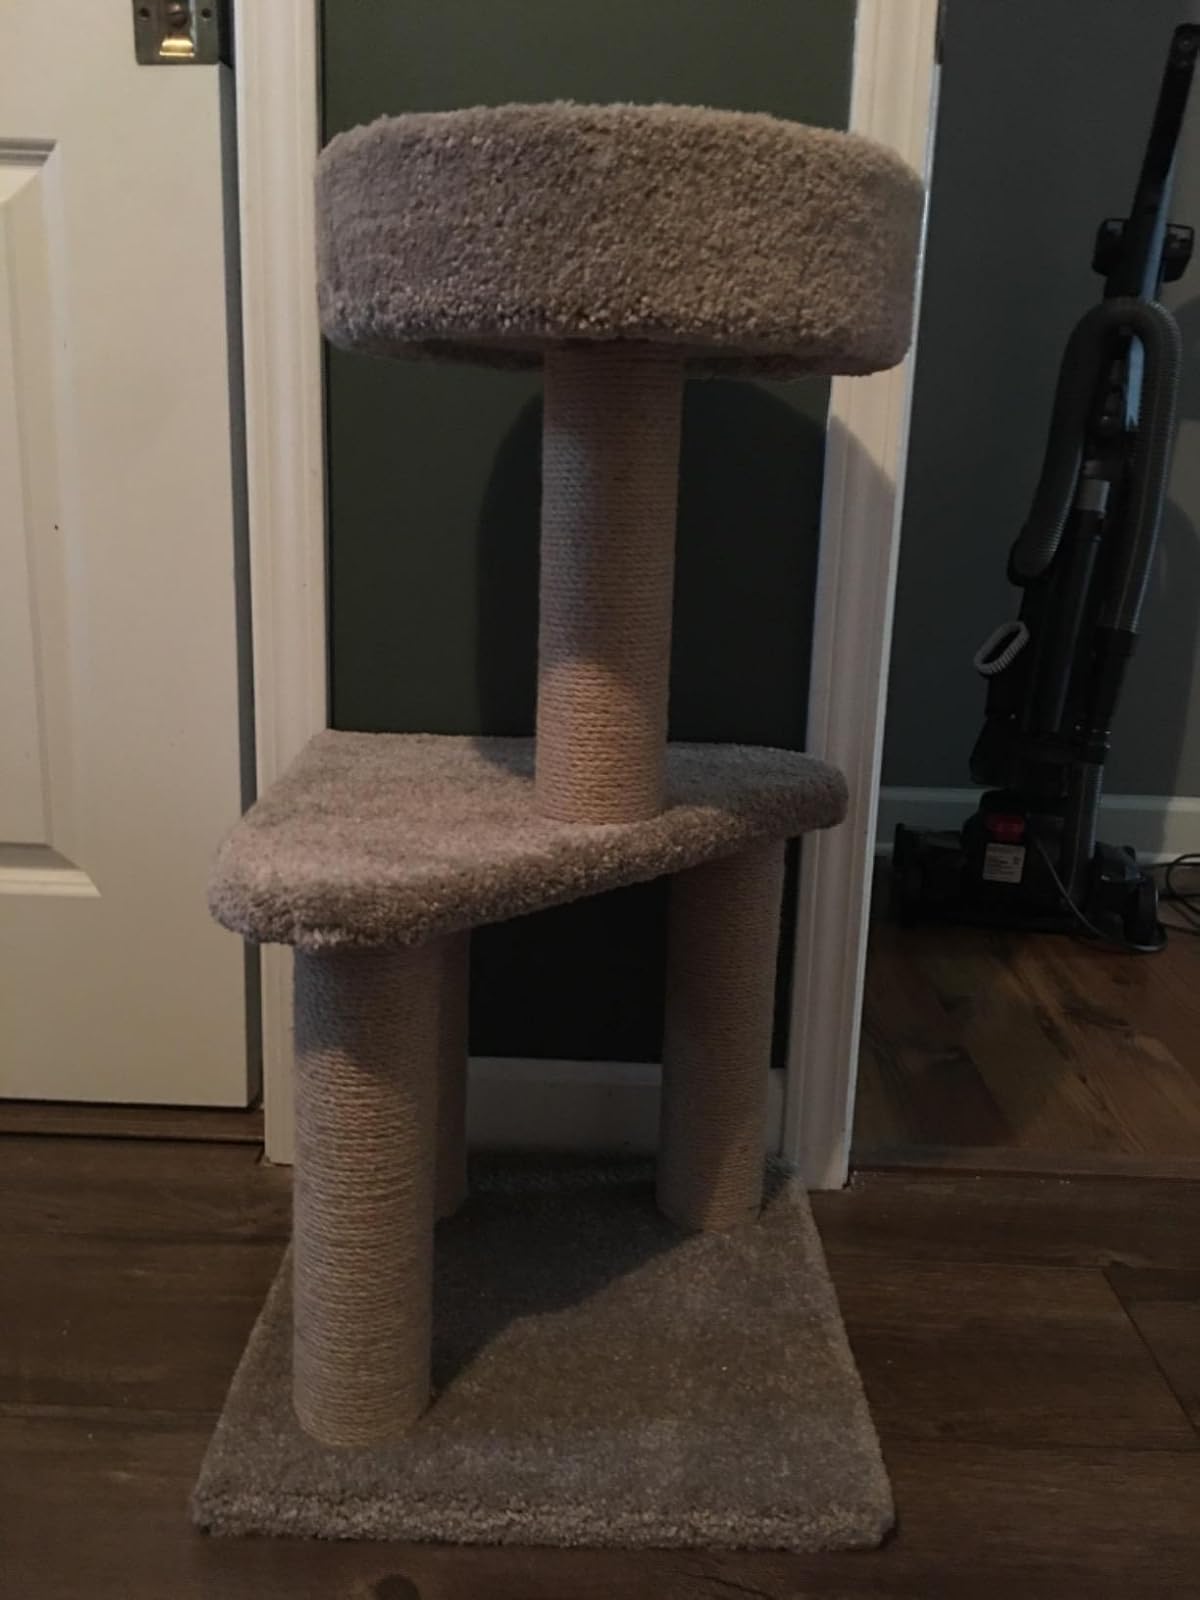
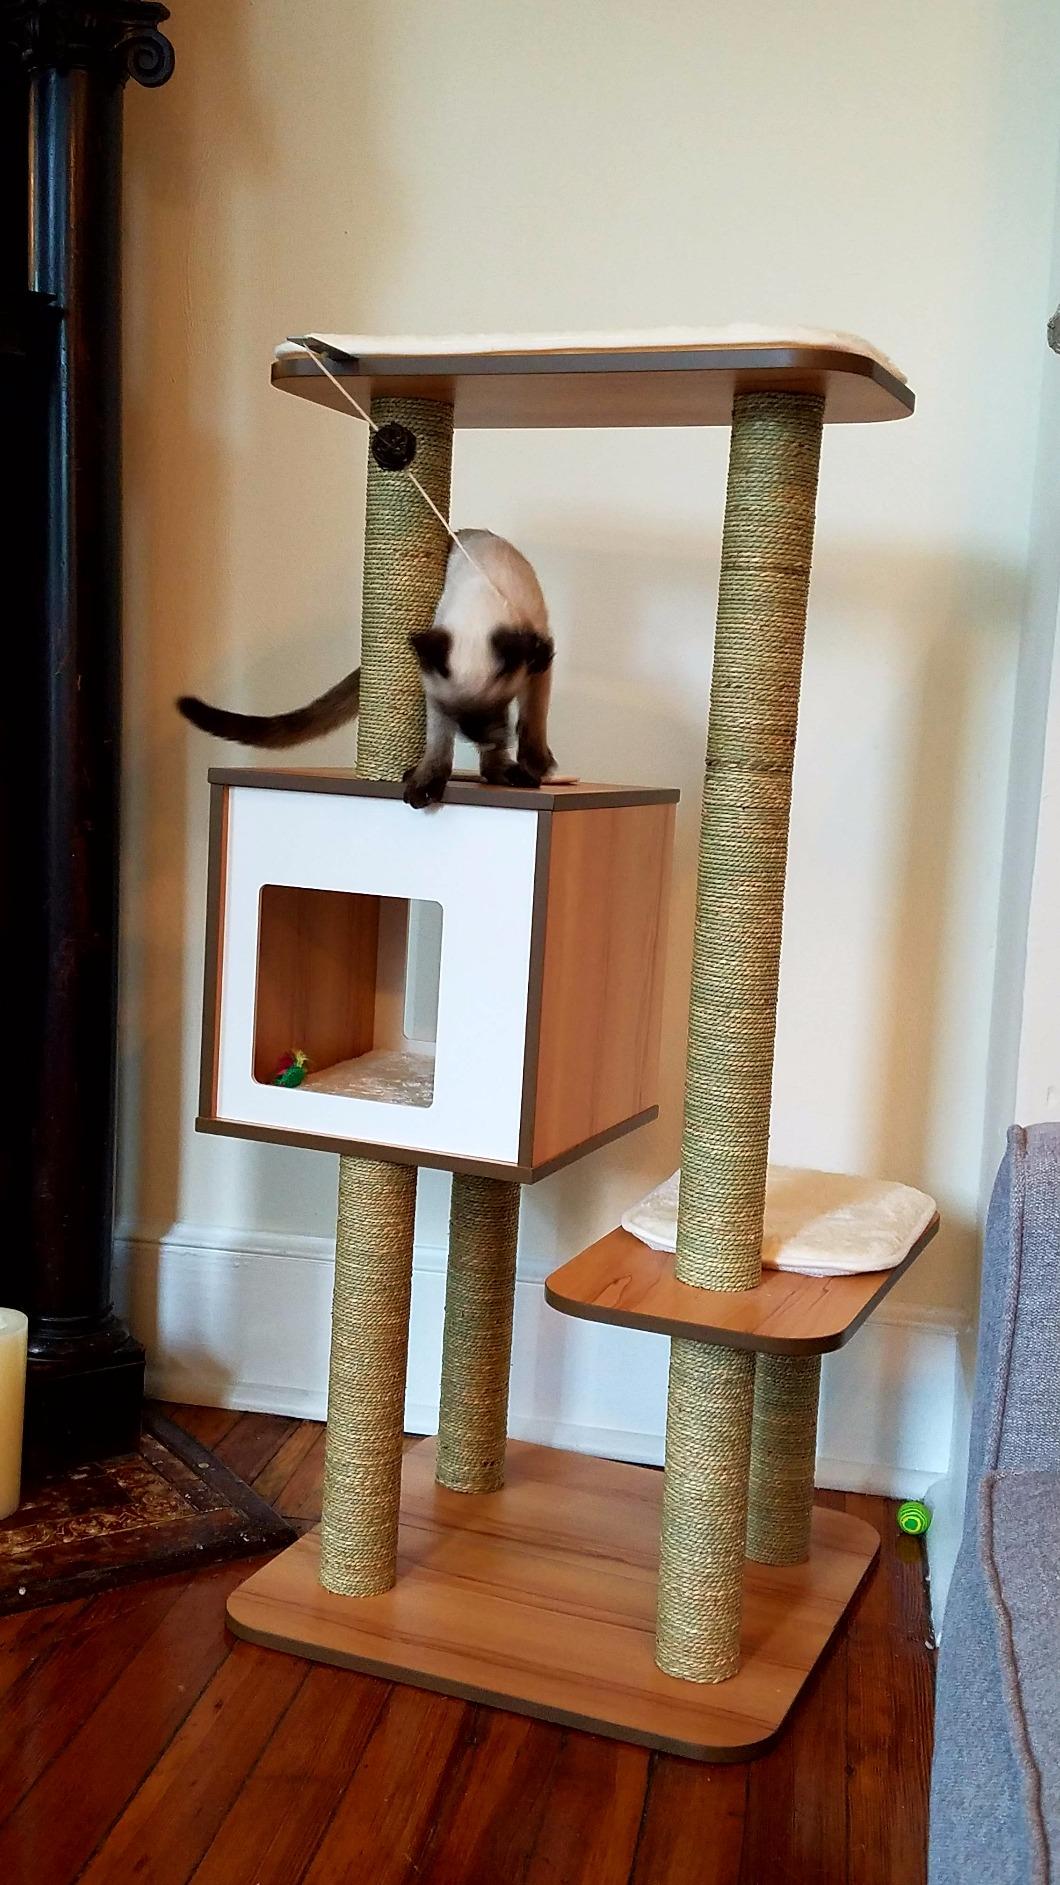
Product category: items_cat tree
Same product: no